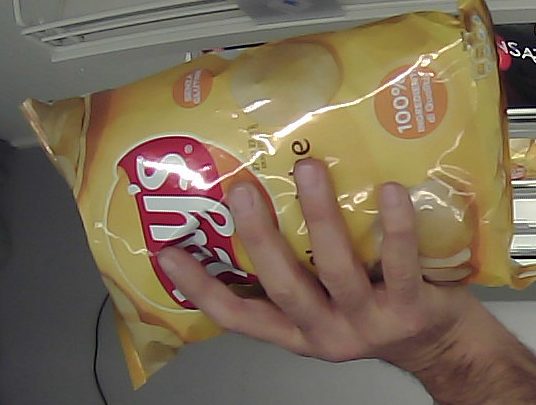
Product: lays_classic